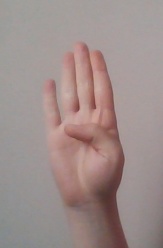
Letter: kaaf